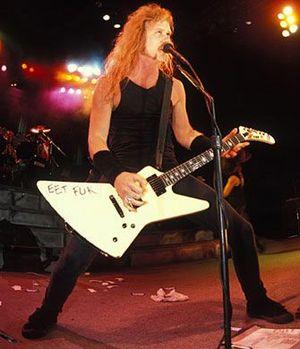
James Hetfield en concert en 1989
James Alan Hetfield est un musicien américain né le 3 août 1963 à Downey, en Californie. Avec Lars Ulrich il est le cofondateur, chanteur et guitariste rythmique du groupe de thrash metal Metallica.